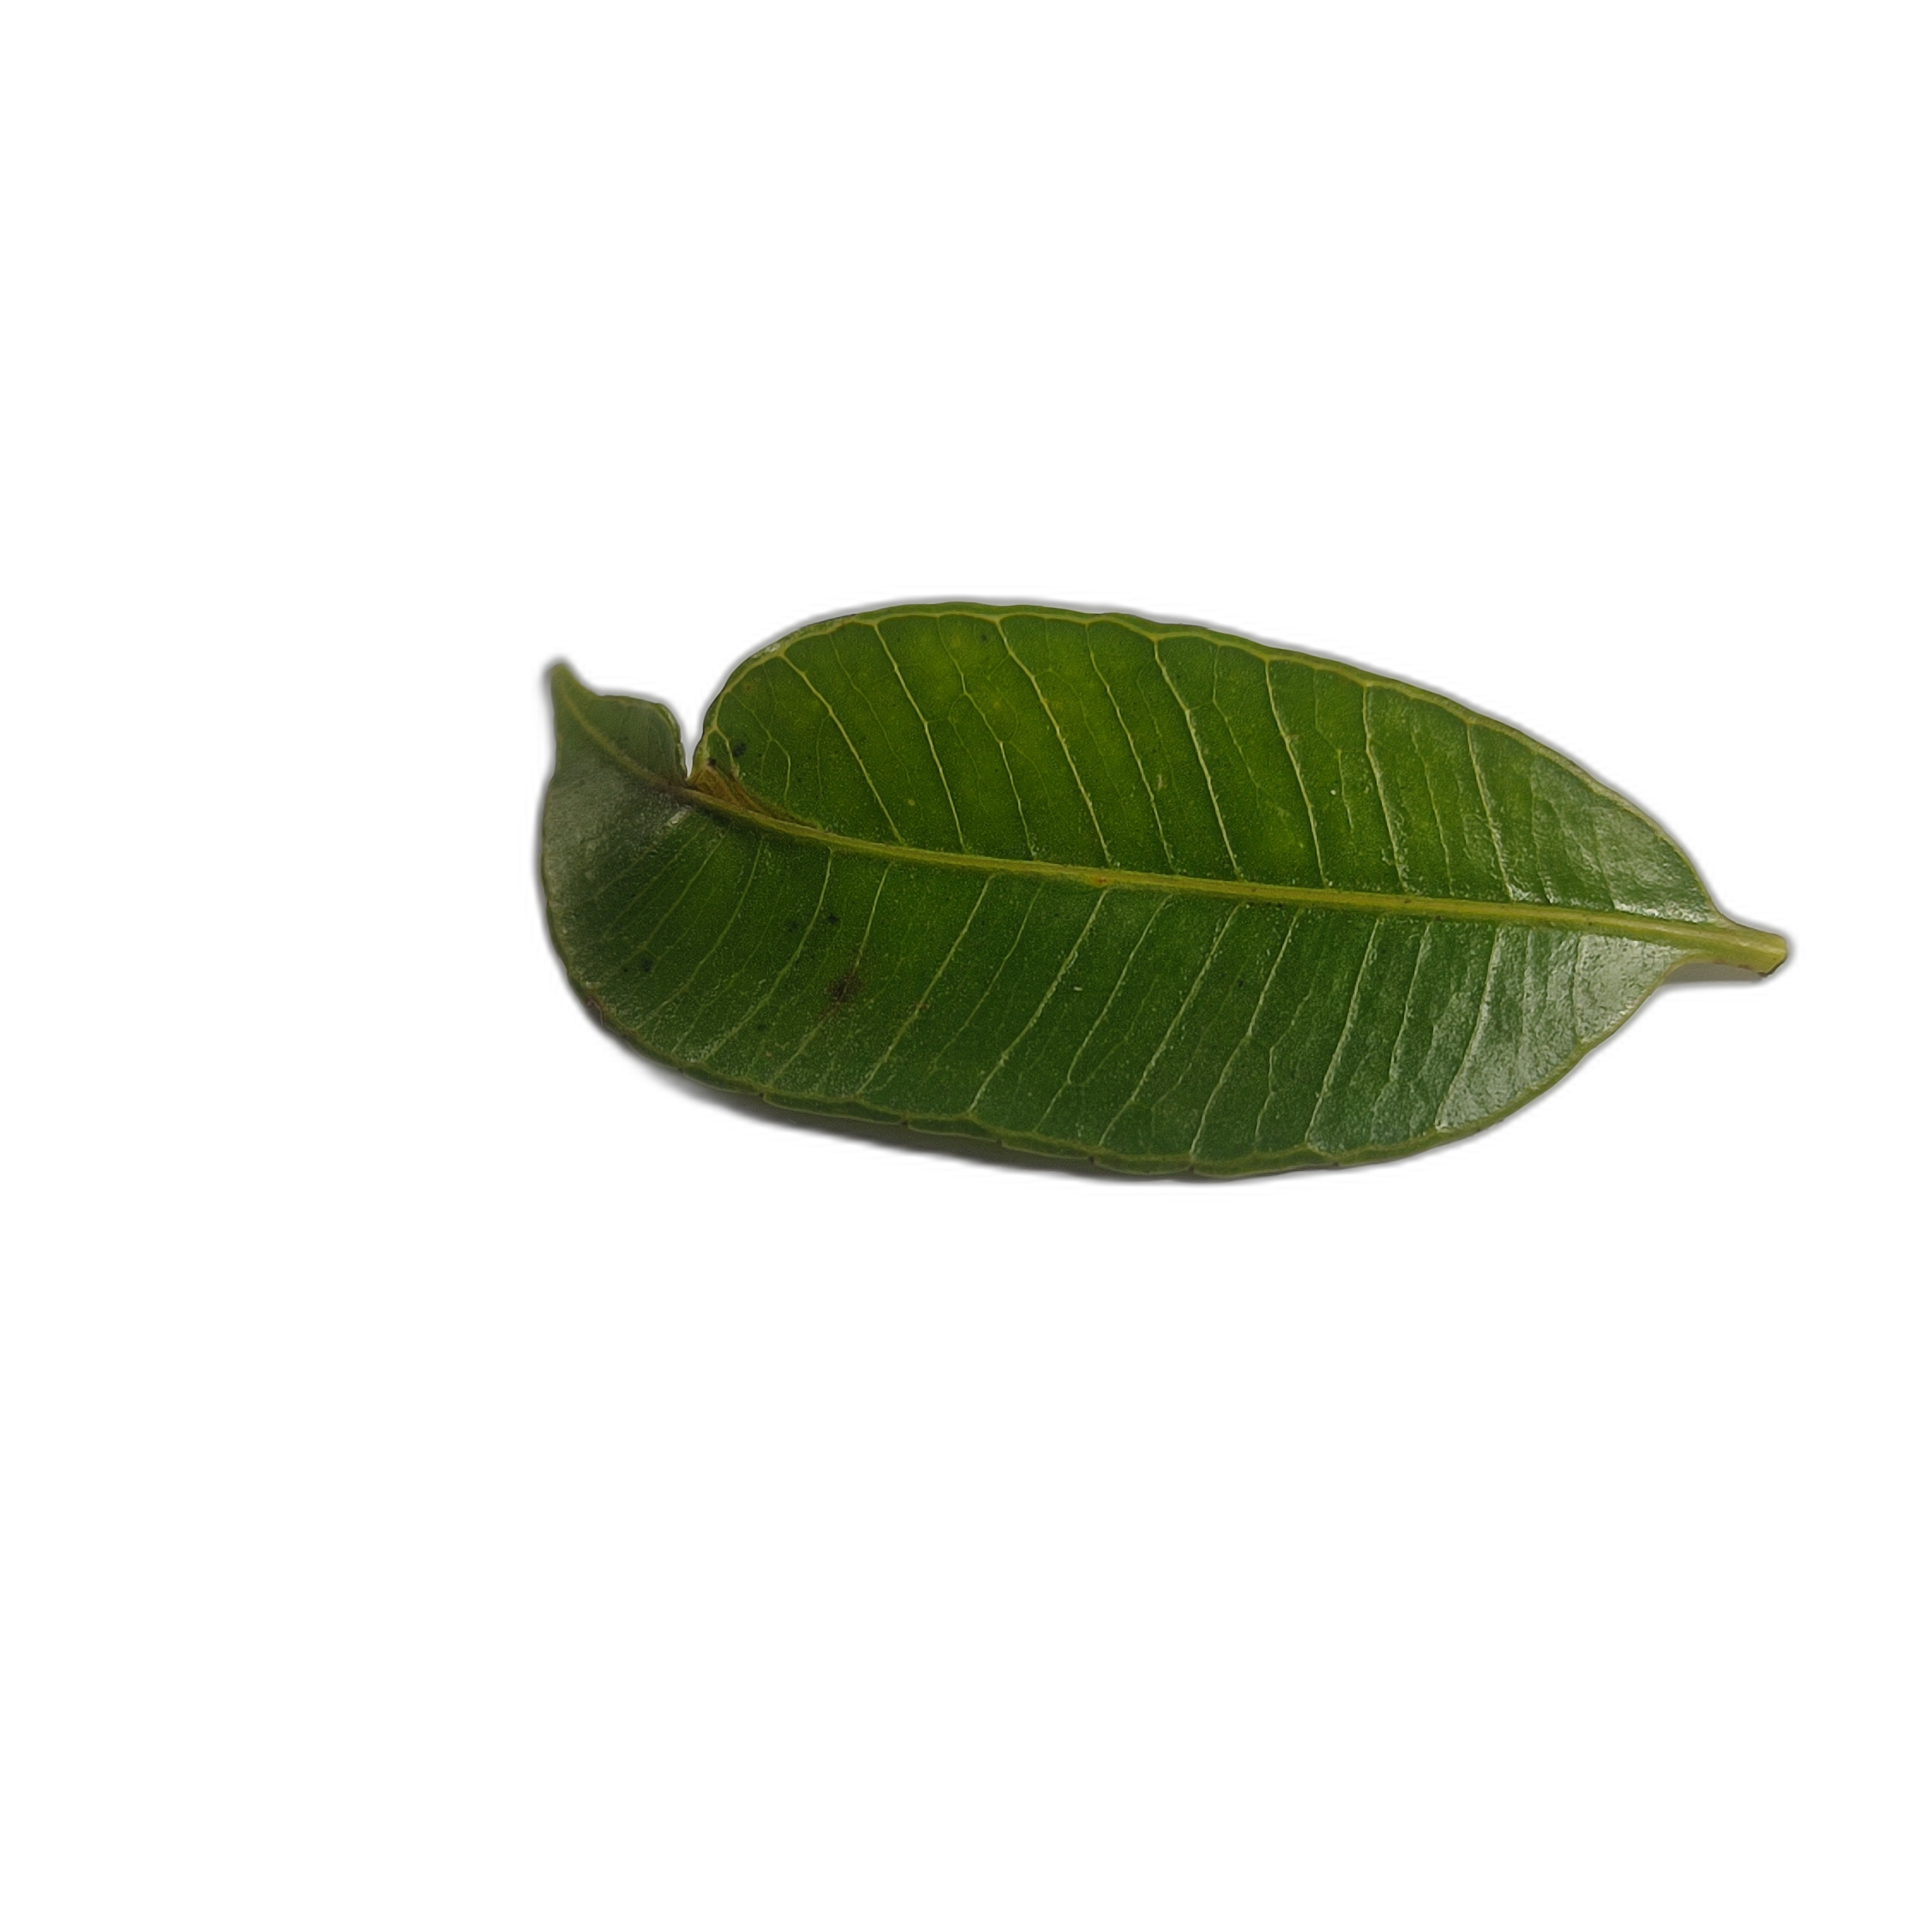
Label: healthy